Emilio Bonifazi

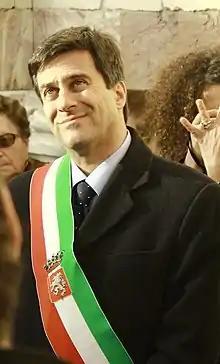

Bonifazi was born in Frasso Sabino, province of Rieti, and started his political career as a municipal councillor in Massa Marittima, Tuscany, in 1985. He served as Mayor of Follonica from 1995 to 2004.